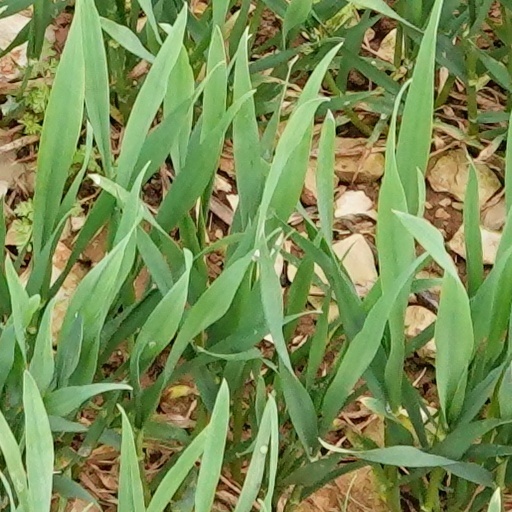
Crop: wheat